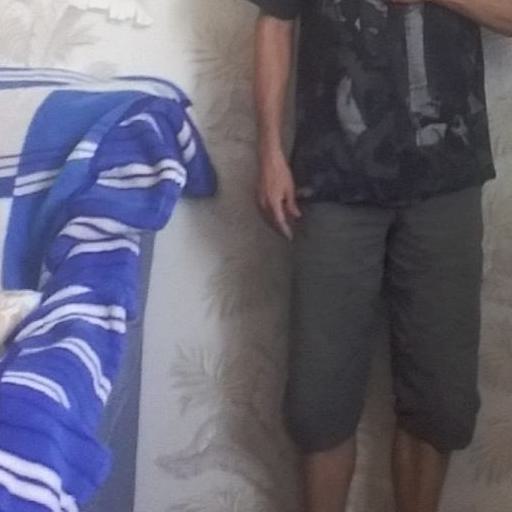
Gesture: no_gesture